Fetzer Field

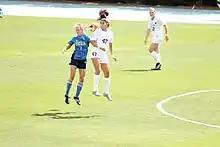
UNC women's vs UCLA, women's soccer at Fetzer Field, 2015

The first team to play on the field was the men's soccer team after its inception in 1947. They played alone for two years until the inception of the men's lacrosse team in 1949. These teams would call Fetzer home for three decades before the women's soccer team was created in 1979. At the time 24-year-old Anson Dorrance was named head coach of both the men's and women's soccer teams. He continued to coach both teams until 1989 when he started solely coaching the women's soccer team. Dorrance is still the women's coach, and the winningest soccer coach in the nation.